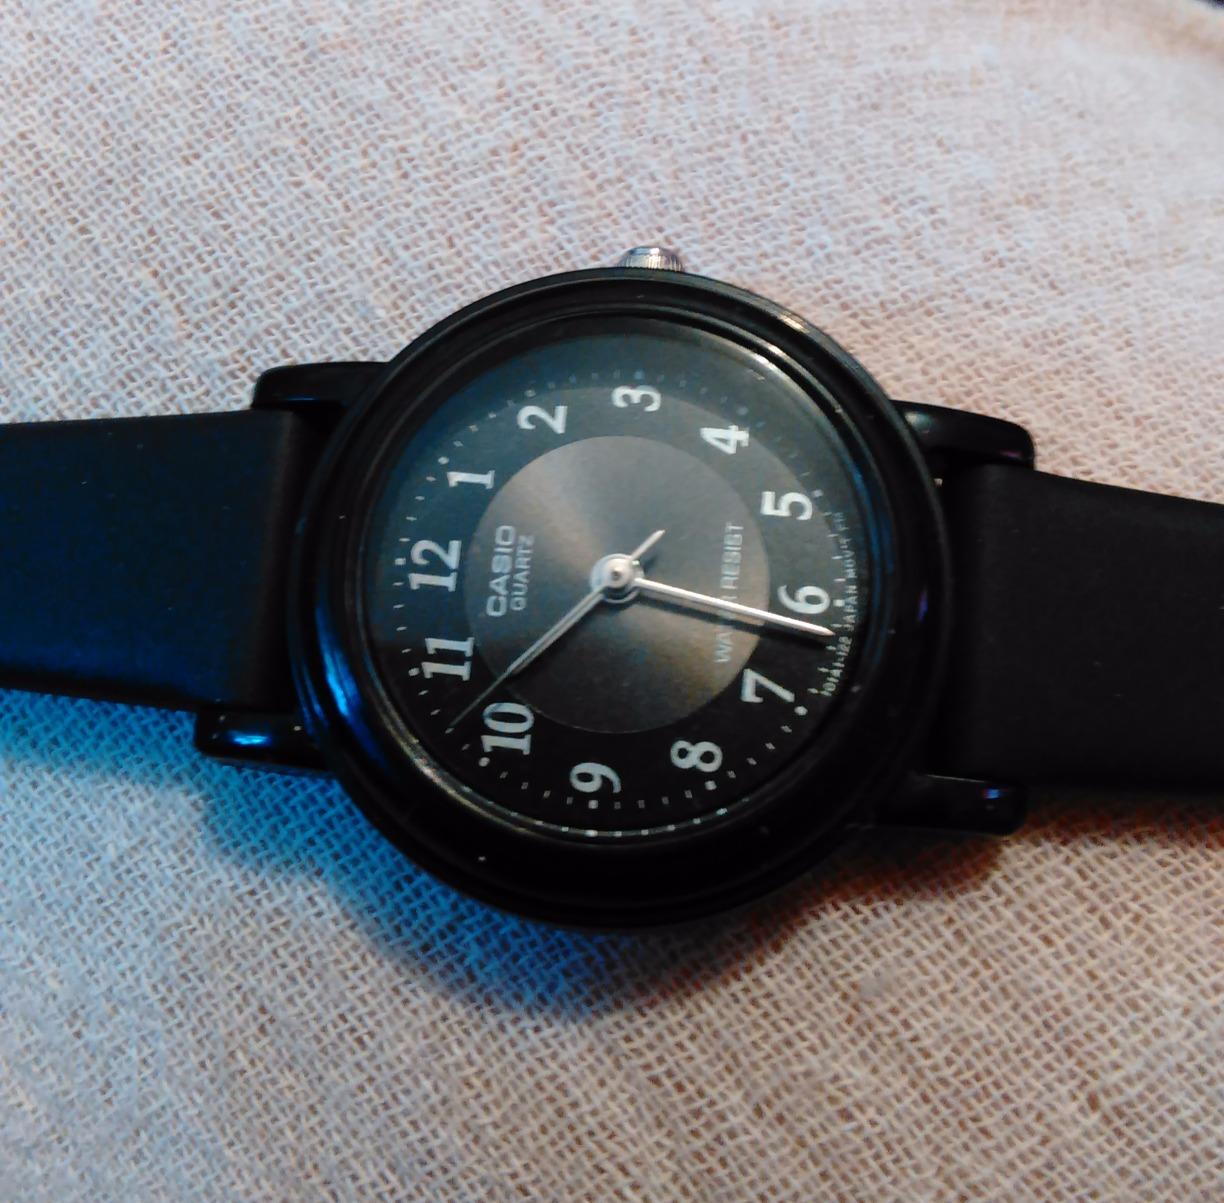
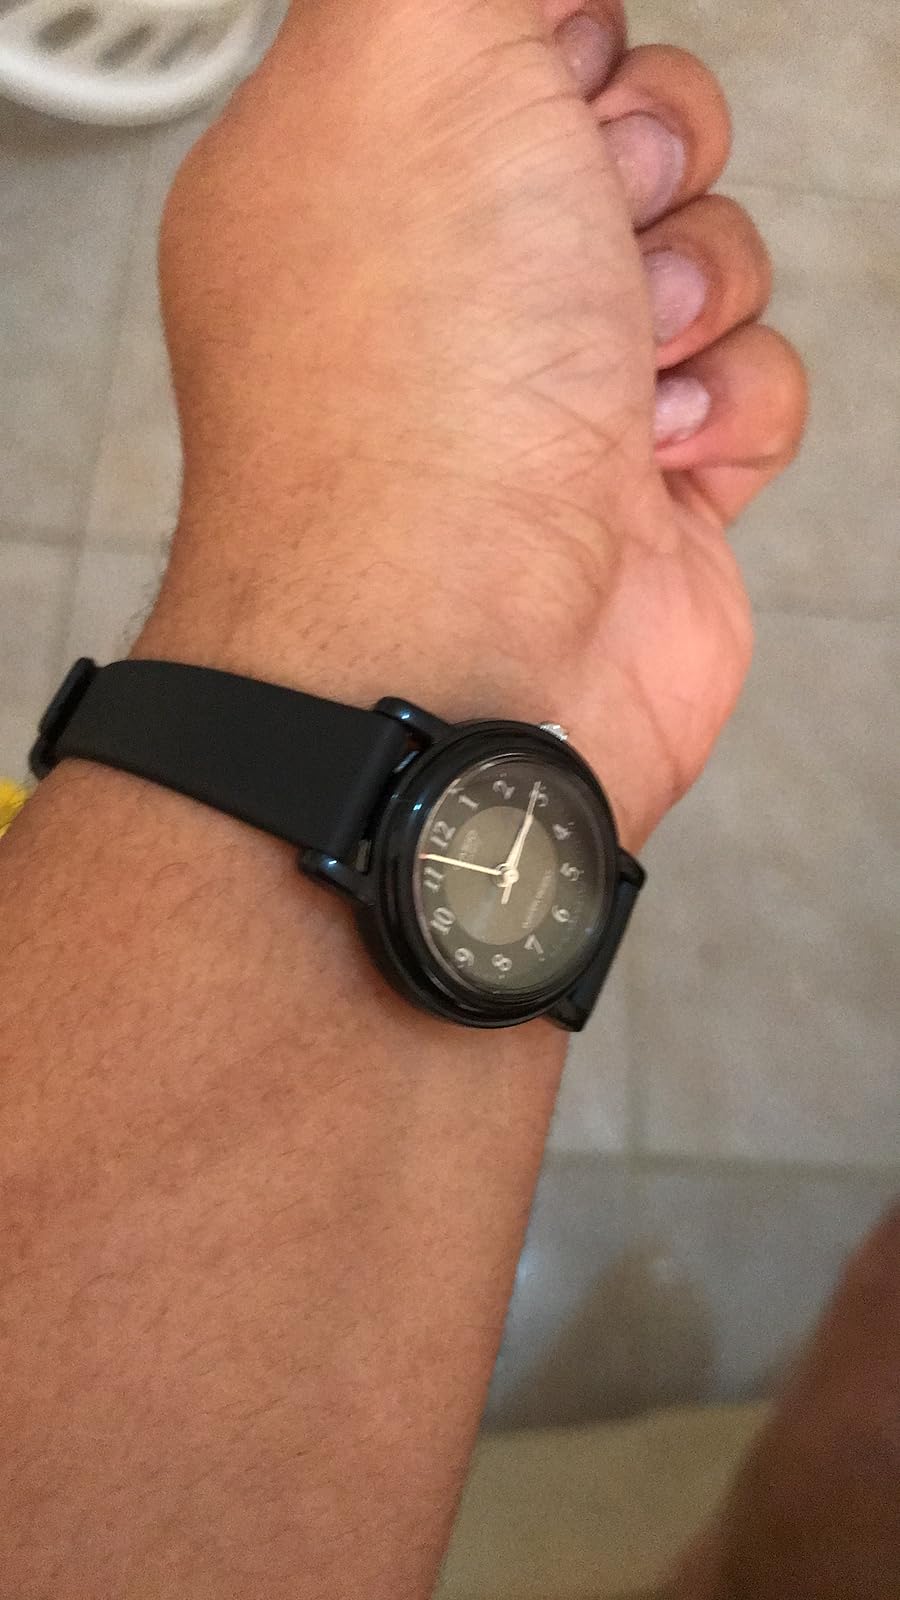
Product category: accessories_watch
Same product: yes